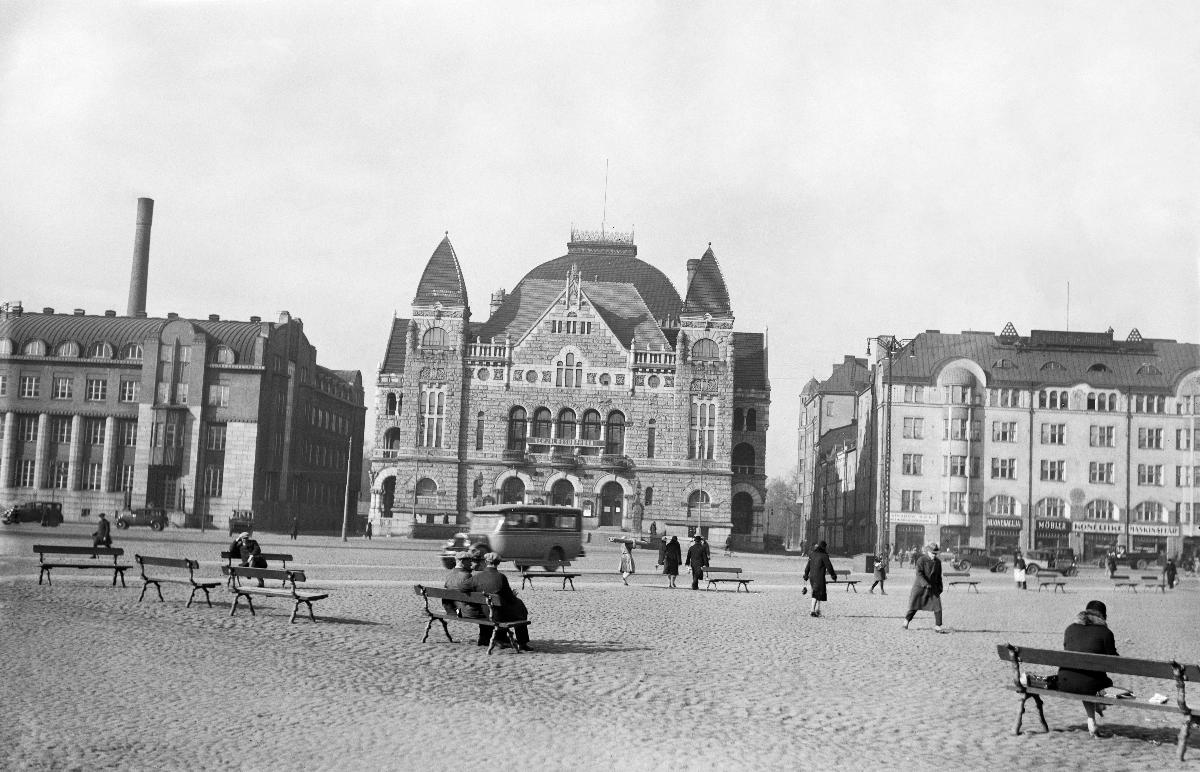
Kansallisteatteri
Nationalteatern; The Finnish National Theatre
sisällön kuvaus: Helsingin rautatientori ja Suomen Kansallisteatteri 1930. content description: Helsinki Railway Station and Finnish National Theatre 1930. innehållsbeskrivning: Helsingfors järnvägstorg och Finlands nationalteater 1930.
Kuvaaja: Sundström, Hugo, kuvaaja
Vuosi: 1930
Paikka: Suomi, Uusimaa, Helsinki
Aiheet: arkkitehtuuri; rakennukset; ulkokuva; HBL; architecture; buildings; exterior; arkitektur; byggnader; exteriör